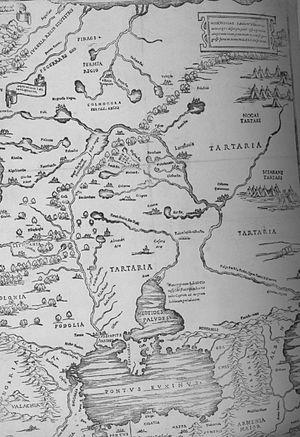
Dmitri Guerassimov est un traducteur, diplomate et philologue russe ; il a transmis les premières informations concernant la Grande-principauté de Moscou aux érudits de la Renaissance comme Paul Jove et Sigmund von Herberstein.